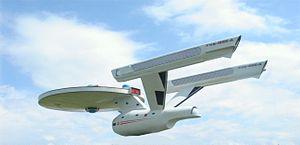
L'USS Enterprise (NCC-1701-Refonte) est une version mise à jour du premier vaisseau Enterprise, apparu pour la première lors du 1ᵉʳ film Star Trek.